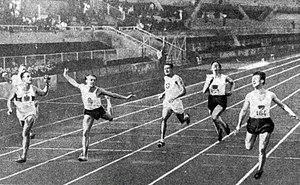
Arrivée du 100 mètres aux championnats d'Europe 1934 à Turin.
Les 1ᵉʳˢ Championnats d'Europe d'athlétisme se sont déroulés du 7 au 9 juin 1934 à Turin en Italie, dans le stade Benito-Mussolini.